Anastasia Griffith

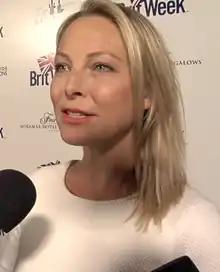
Griffith in 2015

Anastasia Griffith (born 23 March 1978) is a British actress. She is known for her roles in "Dirty Filthy Love" (2004), "Alfie" (2004), "Damages" (2007–2009), "Solitary Man" (2009), "Trauma" (2009–2010), "Royal Pains" (2010–2011), "Once Upon a Time" (2011–2014), "Copper" (2012–2013), "Zoo" (2015), and "Deep State" (2018–2019).